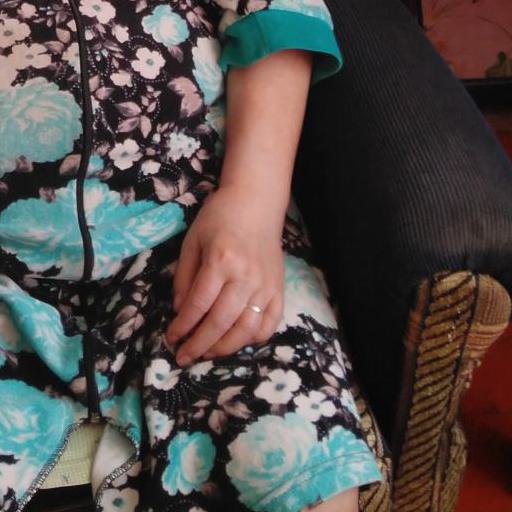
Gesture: no_gesture